Vayetze

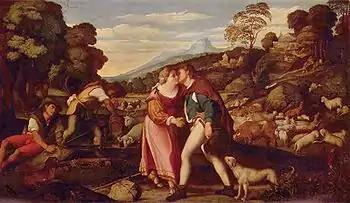
"Jacob and Rachel" (painting circa 1520–1525 by Palma il Vecchio)

In the second reading, in chapter 29, Jacob came to an eastern land where he saw a well with a great stone rolled upon it and three flocks of sheep lying by it. Jacob asked the men where they were from, and they said Haran. Jacob asked them if they knew Laban, and they said that they did. Jacob asked if Laban was well, and they said that he was, and that his daughter Rachel was coming with his sheep. Jacob told the men to water and feed the sheep, but they replied that they could not do so until all the flocks had arrived. When Jacob saw Rachel arrive with her father's sheep, he rolled the stone from the well's mouth, and watered Laban's sheep. Jacob kissed Rachel, wept, and told her that he was her kinsman, and she ran and told her father. When Laban heard of Jacob's arrival, he ran to meet him, embraced and kissed him, and brought him to his house. Jacob told Laban all that had happened, and Laban welcomed Jacob as family. After Jacob had lived with Laban for a month, Laban asked Jacob what wages he wanted for his work. Laban had two daughters: The elder, Leah, had weak eyes, while the younger, Rachel, was beautiful. The second reading ends here.